Mercedes Mason

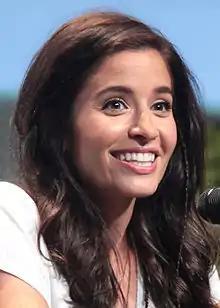
Mason at the 2015 San Diego Comic-Con

Mercedes Mason (born Mercedes Masöhn; 3 March 1982) is a Swedish-American actress and former model. She is known for playing the role of Zondra in the television series "Chuck", and Isabel Zambada in the procedural drama "The Finder". She also starred in the 2011 American horror film "", portrayed Louise Leonard in the supernatural drama series "666 Park Avenue" (2012–2013), played Talia Del Campo in "", and was a regular on AMC's television series "Fear the Walking Dead" from 2015 to 2017. In 2018 she played Captain Zoe Andersen in the ABC Police crime drama "The Rookie".